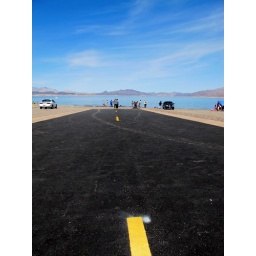
This road led straight in water